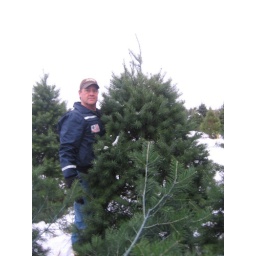
don't mess with the man of the house he can cut a tree down in a good 10min.